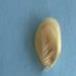
Maize quality: Good